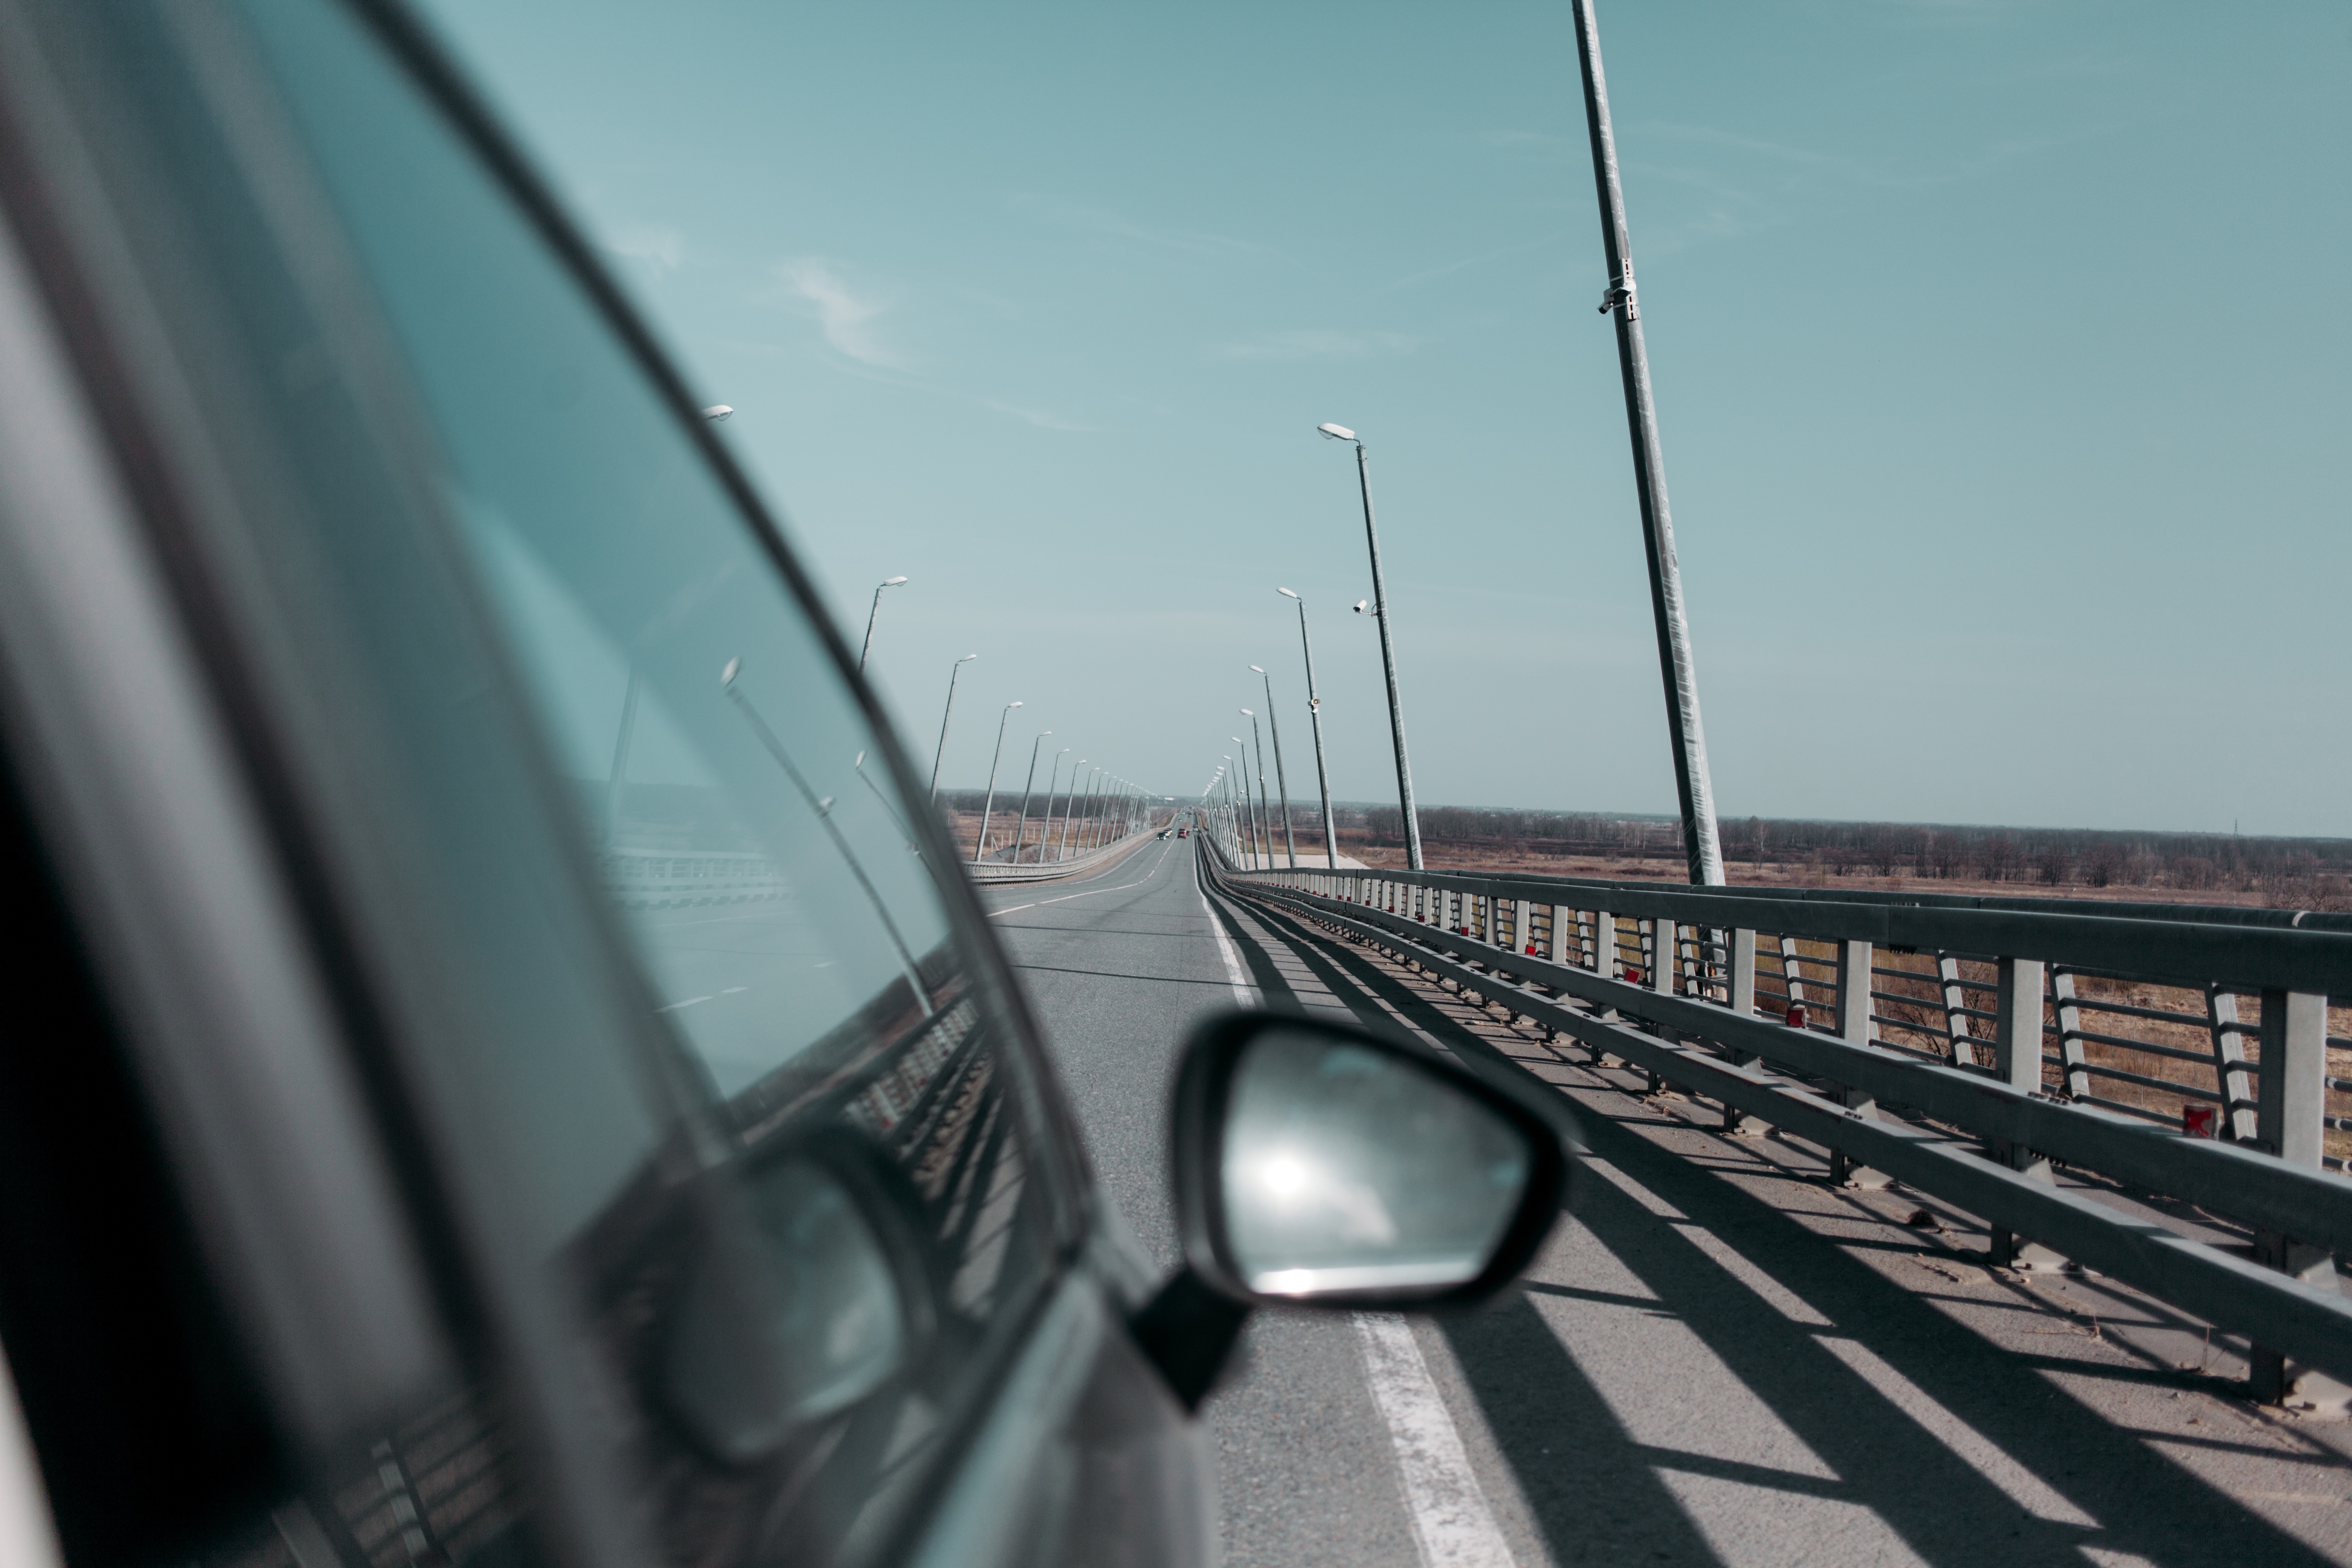
track, driving, train, transport, line, vehicle, public transport